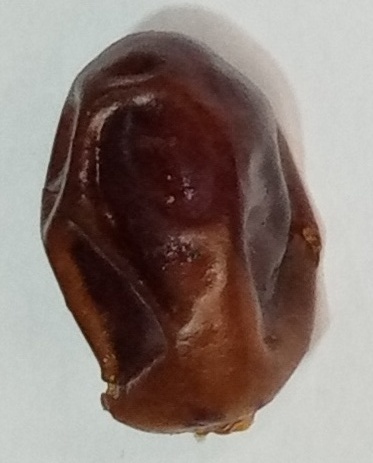
Variety: aseel
Size: small
Grade: grade-1